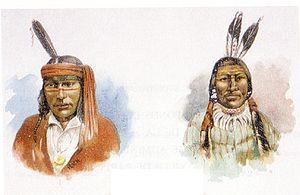
Indiens Ojibwa, 1885.